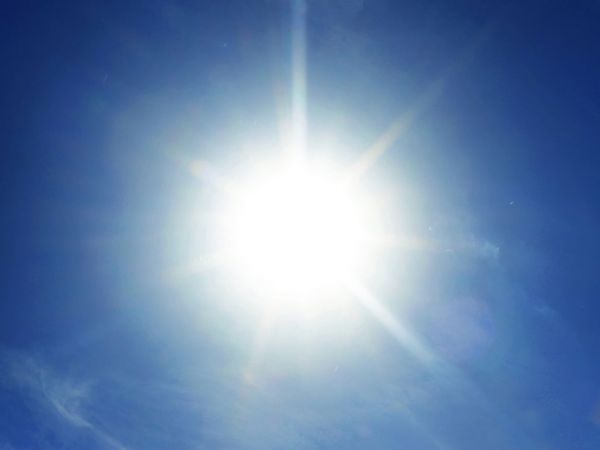
Weather: sun or clear